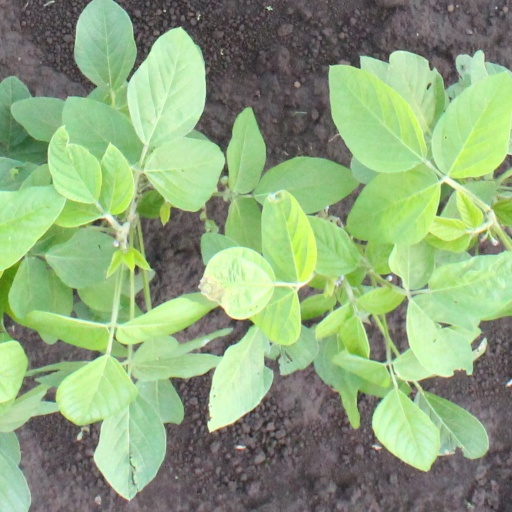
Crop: soybean